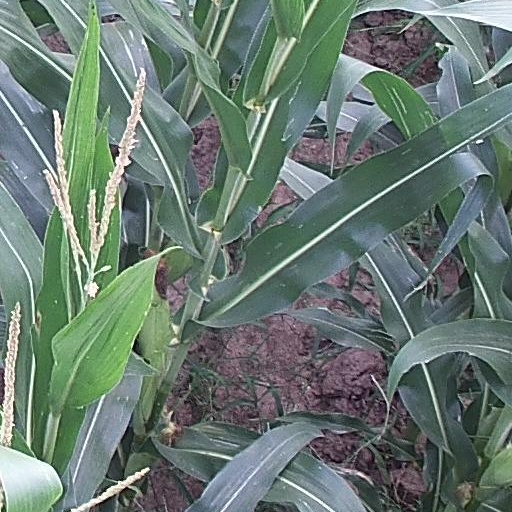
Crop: maize; corn